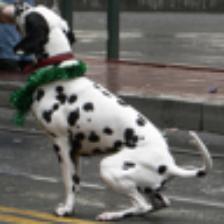
Label: NonHuman